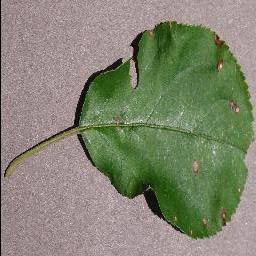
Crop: apple
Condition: black_rot